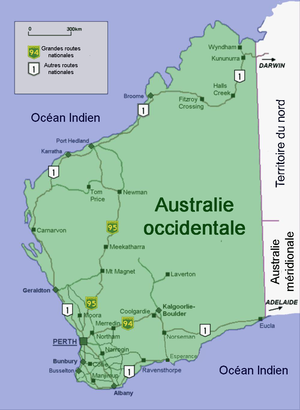
L'Australie-Occidentale est le plus vaste État d'Australie qui avec 2 645 615 km² représente environ un tiers de la superficie de l'île principale. Occupant tout l'ouest du pays, il est bordé à l'ouest et au nord par l'océan Indien, à l'est par le Territoire du Nord et l'Australie-Méridionale et au sud par la Grande Baie australienne.